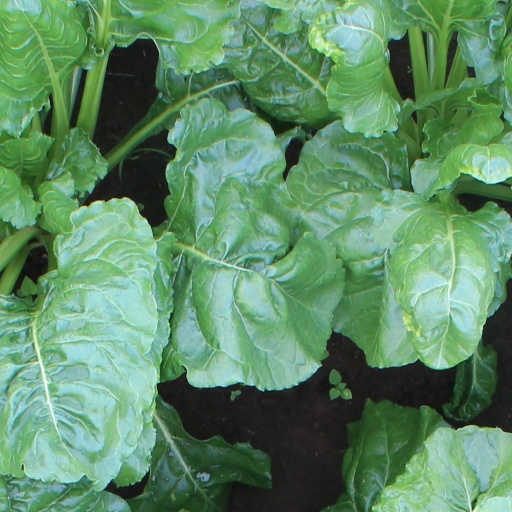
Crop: sugar beet